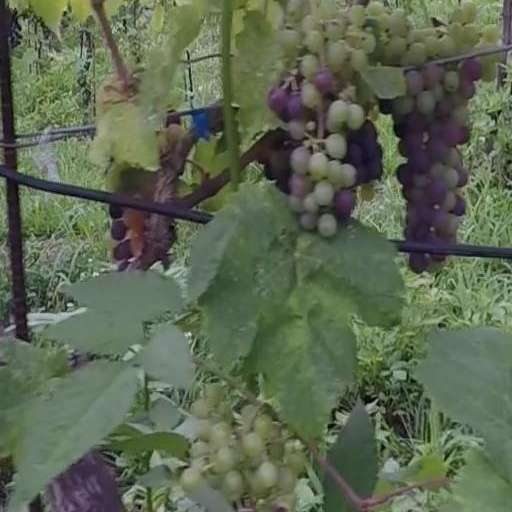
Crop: grape